Answer in natural language. Considering the relative positions, where is framed sunset landscape decor (marked B) with respect to Doorway (marked C)? Choose between the following options: right or left
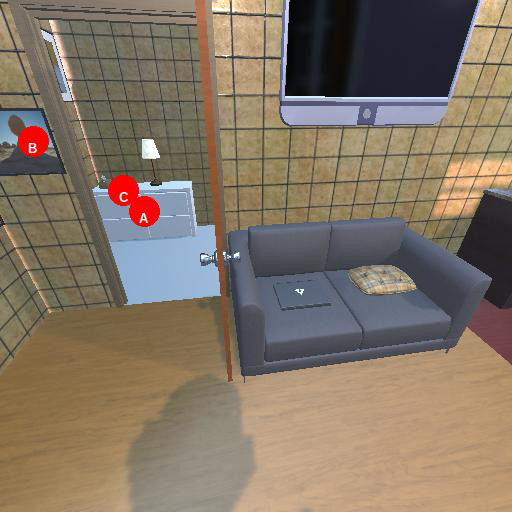
<answer>left</answer>